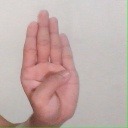
अक्षर: ब